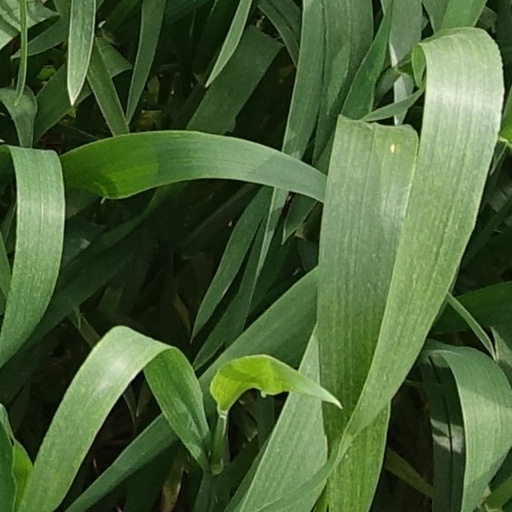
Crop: wheat